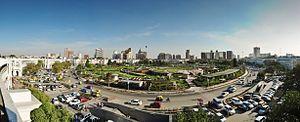
Delhi, officiellement le Territoire de la Capitale nationale de Delhi, est une ville et un territoire du nord de l'Inde, contenant en son sein New Delhi, la capitale du pays.
Connaught Place est une place circulaire et un quartier de New Delhi. Il s'agit d'un des principaux centres financiers, commerciaux et d'affaires de Delhi.